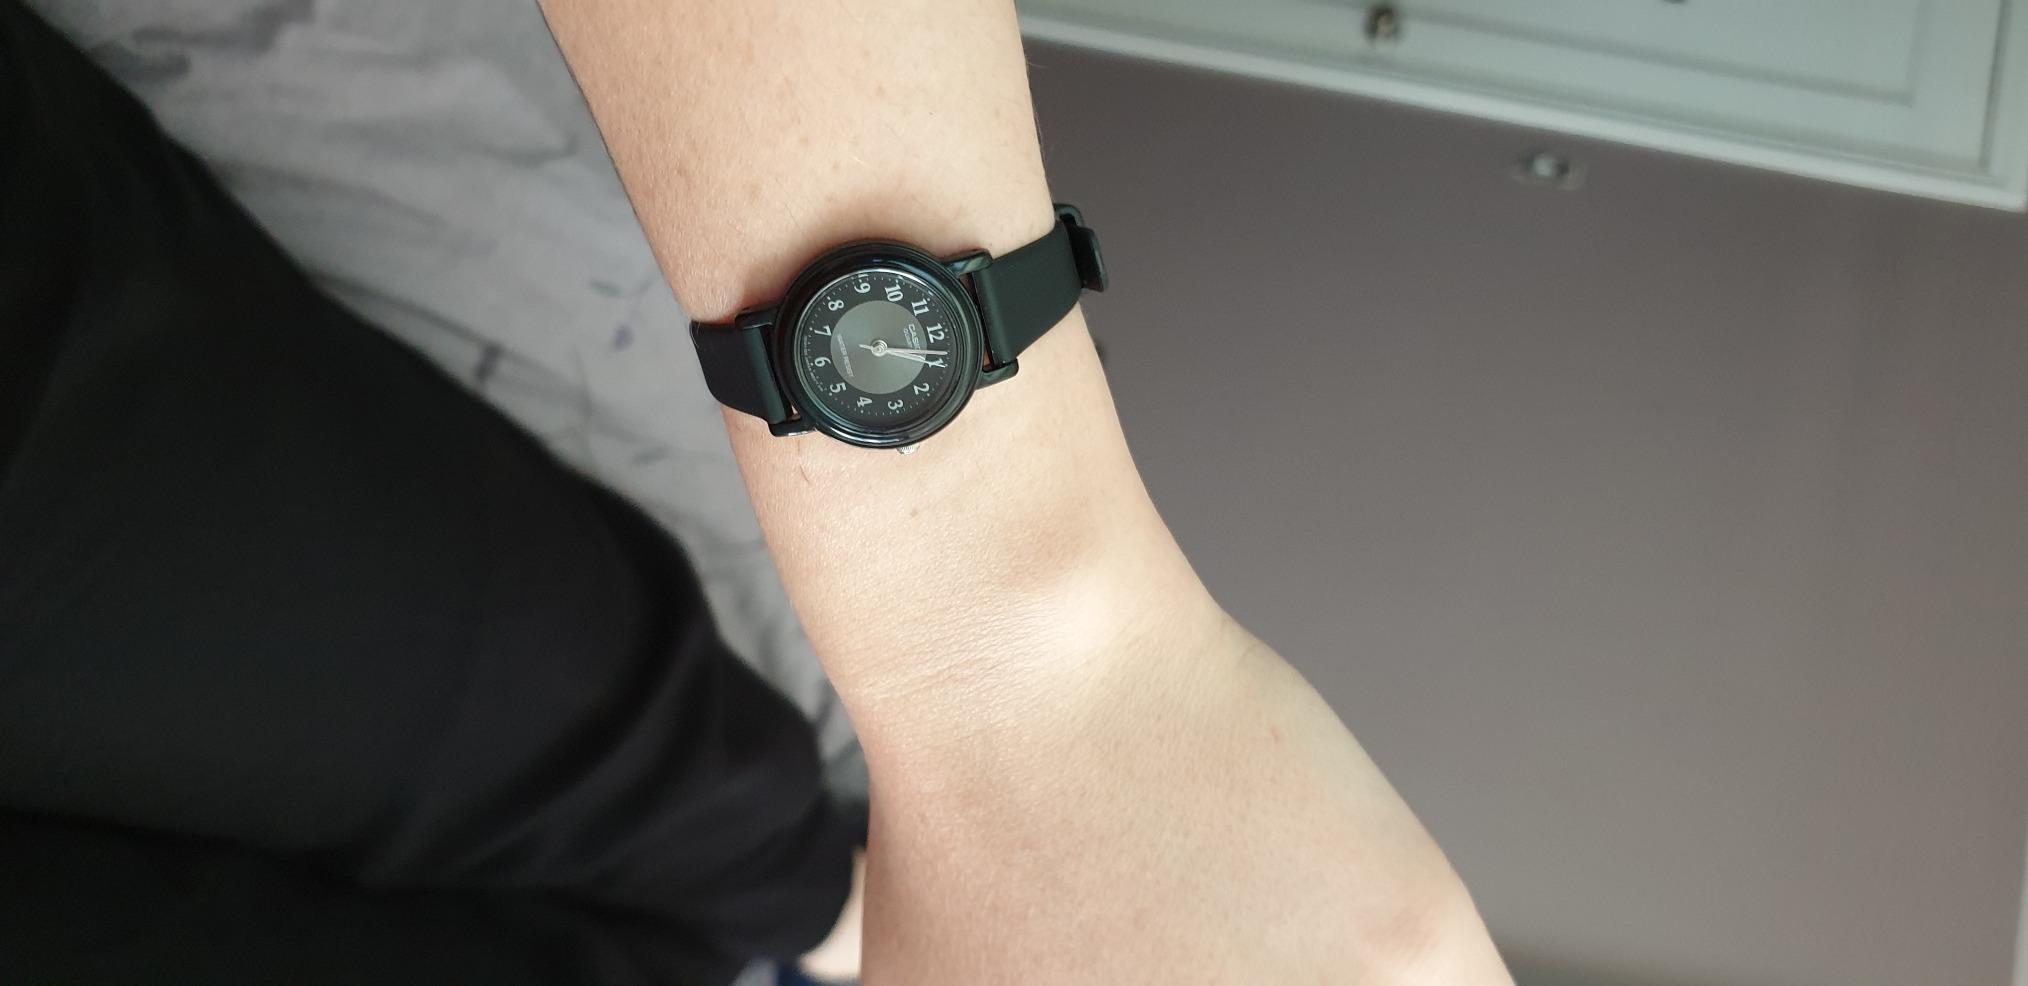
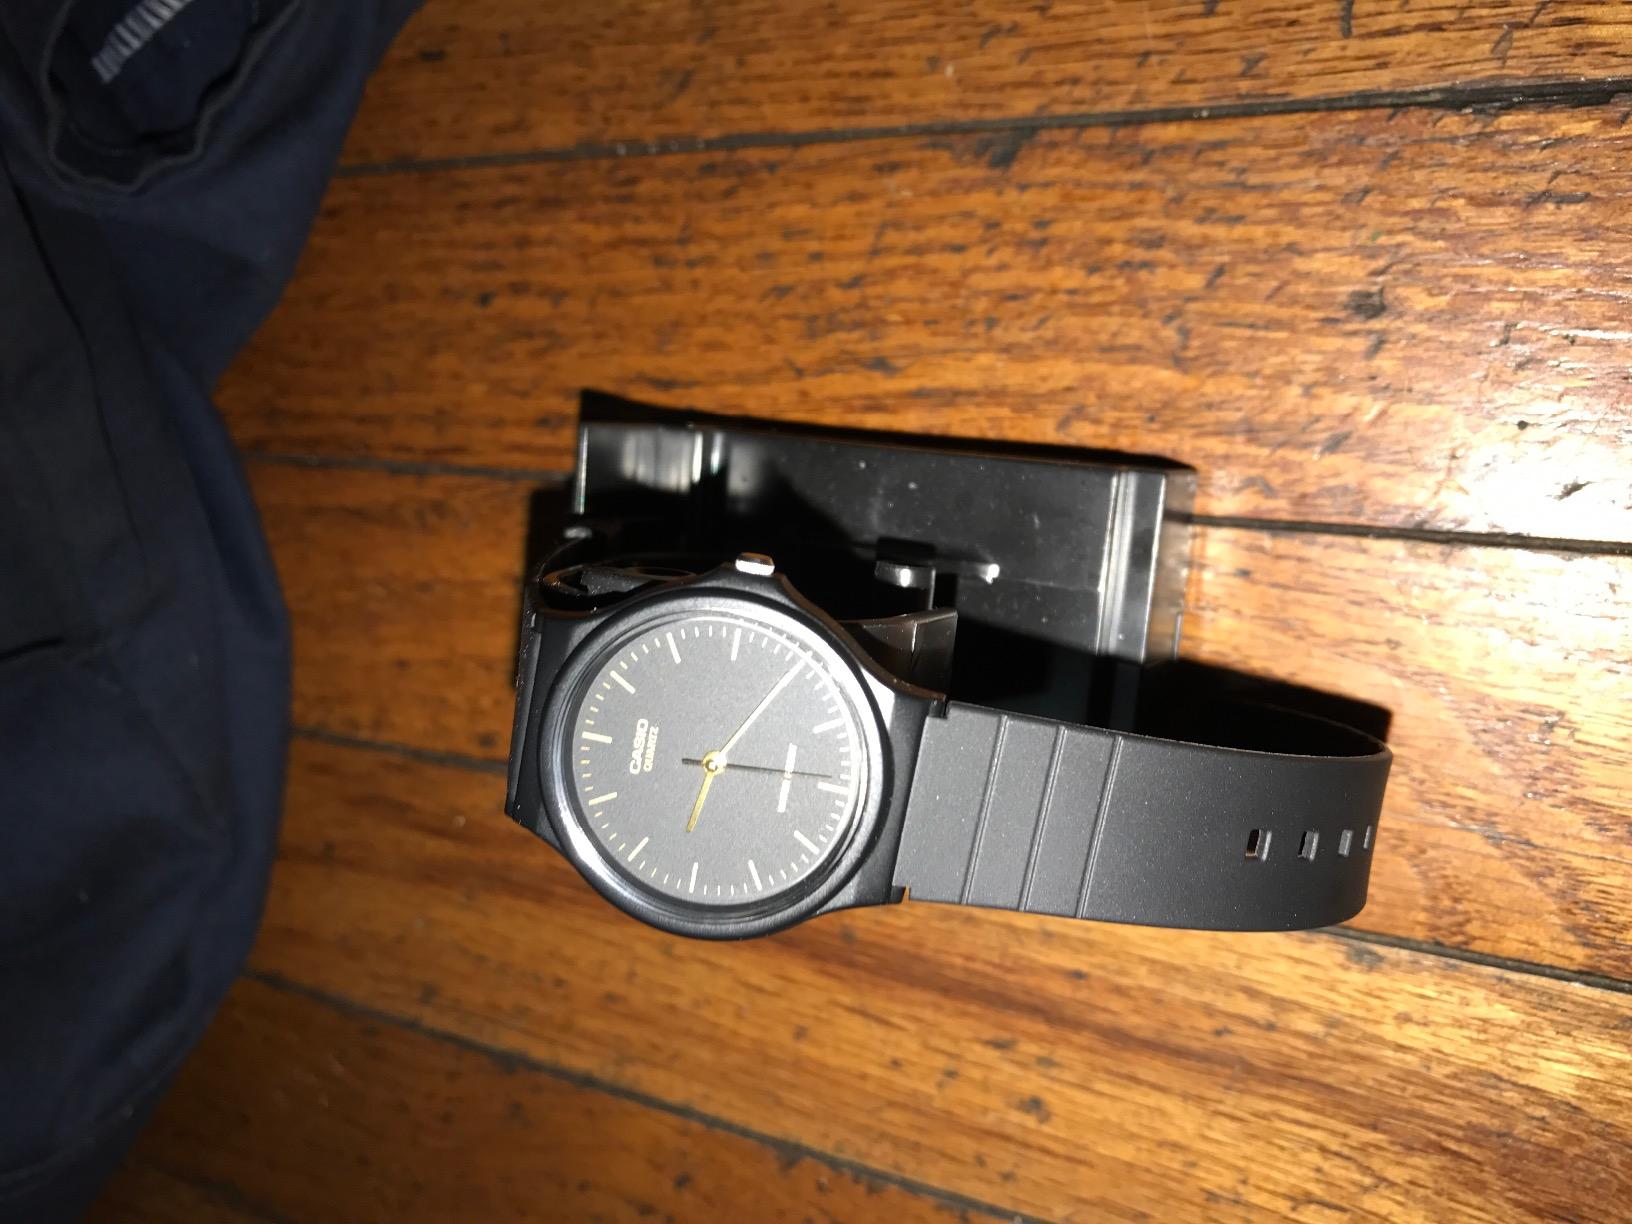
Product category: accessories_watch
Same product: no